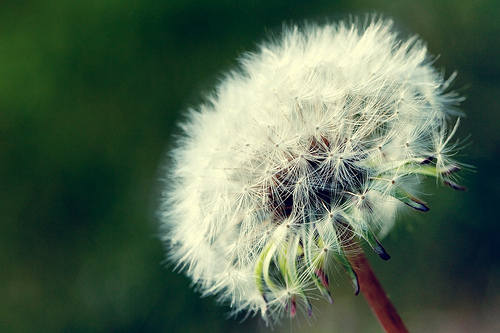
Flower: dandelion